Radio broadcasting

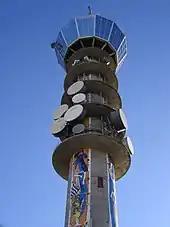
Broadcasting tower in Trondheim, Norway

Radio broadcasting is the transmission of electromagnetic radiation (radio waves) to receivers over a wide territory. Most broadcasts are audio (sound), sometimes with embedded metadata. Listeners need a broadcast radio receiver to pick up these signals. "Terrestrial" broadcasts, including AM, FM and DAB stations, originate signals from a land-based transmitter, while "satellite radio" signals originate from a satellite in Earth orbit.